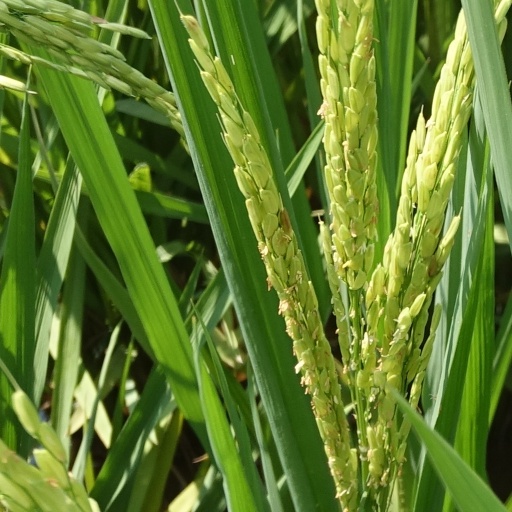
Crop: rice